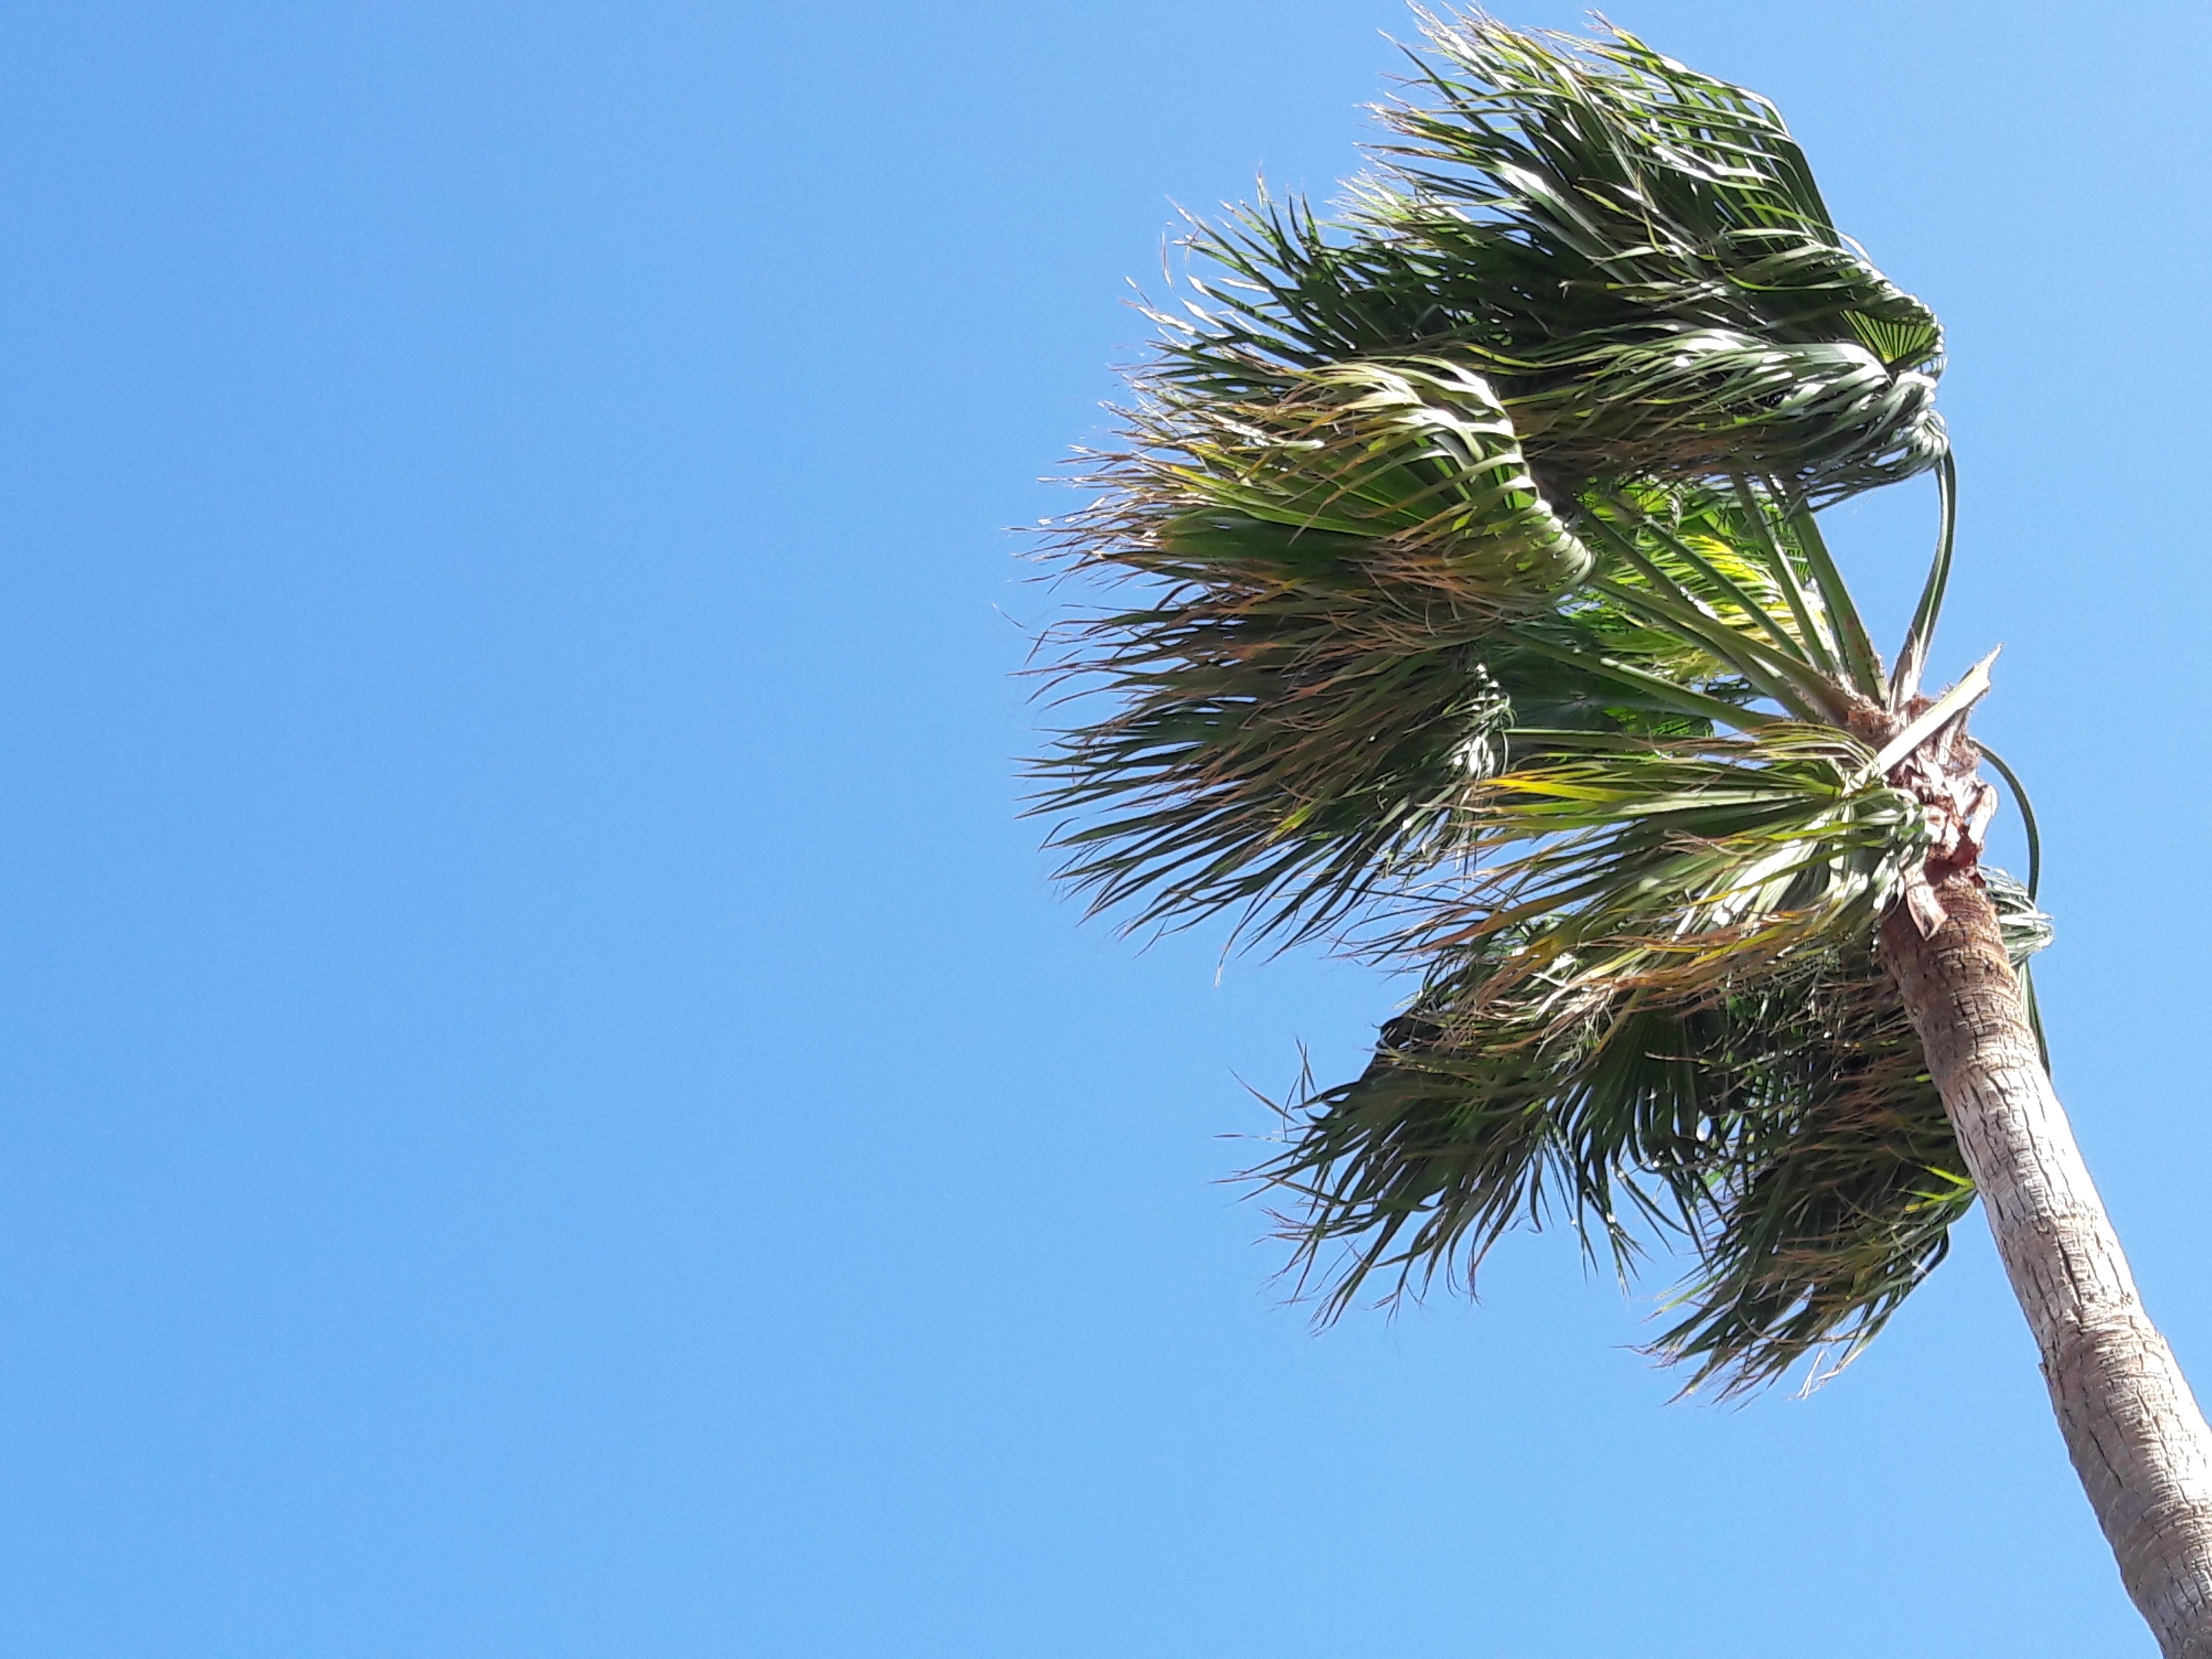
tree, nature, grass, branch, plant, sky, palm tree, leaf, flower, wind, holiday, botany, blue, tourism, movement, flora, plants, spain, landscapes, canary islands, flowering plant, grass family, plant stem, woody plant, land plant, arecales, palm family, borassus flabellifer